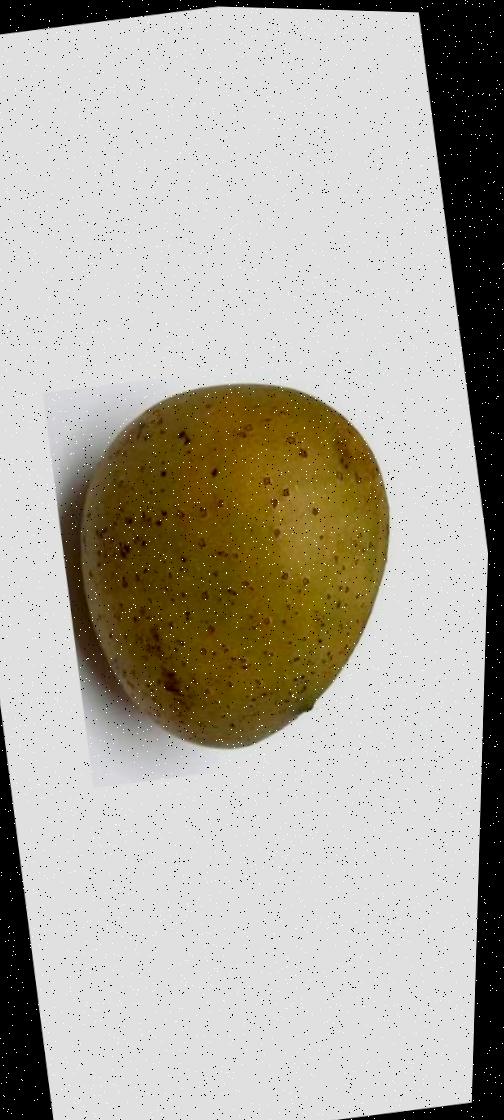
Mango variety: Gourmoti